Infrastructure Concession Regulatory Commission

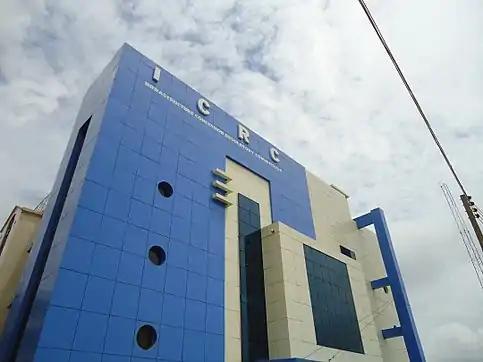
ICRC Building Abuja

ICRC was established in 2008 under the Infrastructure Concession Regulatory Commission (establishment, etc.) Act, 2005 to regulate the Public-Private Partnership (PPP) endeavours of the Federal government aimed at addressing Nigeria’s physical infrastructure deficit which hampers economic development.